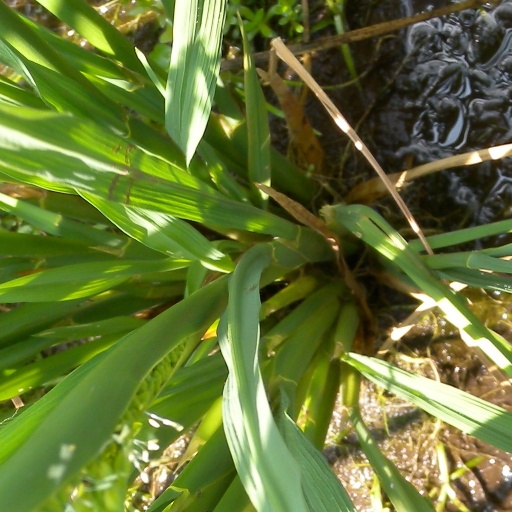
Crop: rice